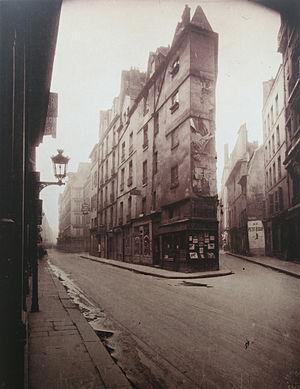
Un coin, à gauche la rue de Seine, à droite la rue de l’Échaudé. Tirage entre 1924 et 1926 d'après négatif de 1924.
La rue de Seine est une voie du 6ᵉ arrondissement de Paris
La rue de l'Échaudé est une voie située dans le quartier Saint-Germain-des-Prés du 6ᵉ arrondissement de Paris en France.